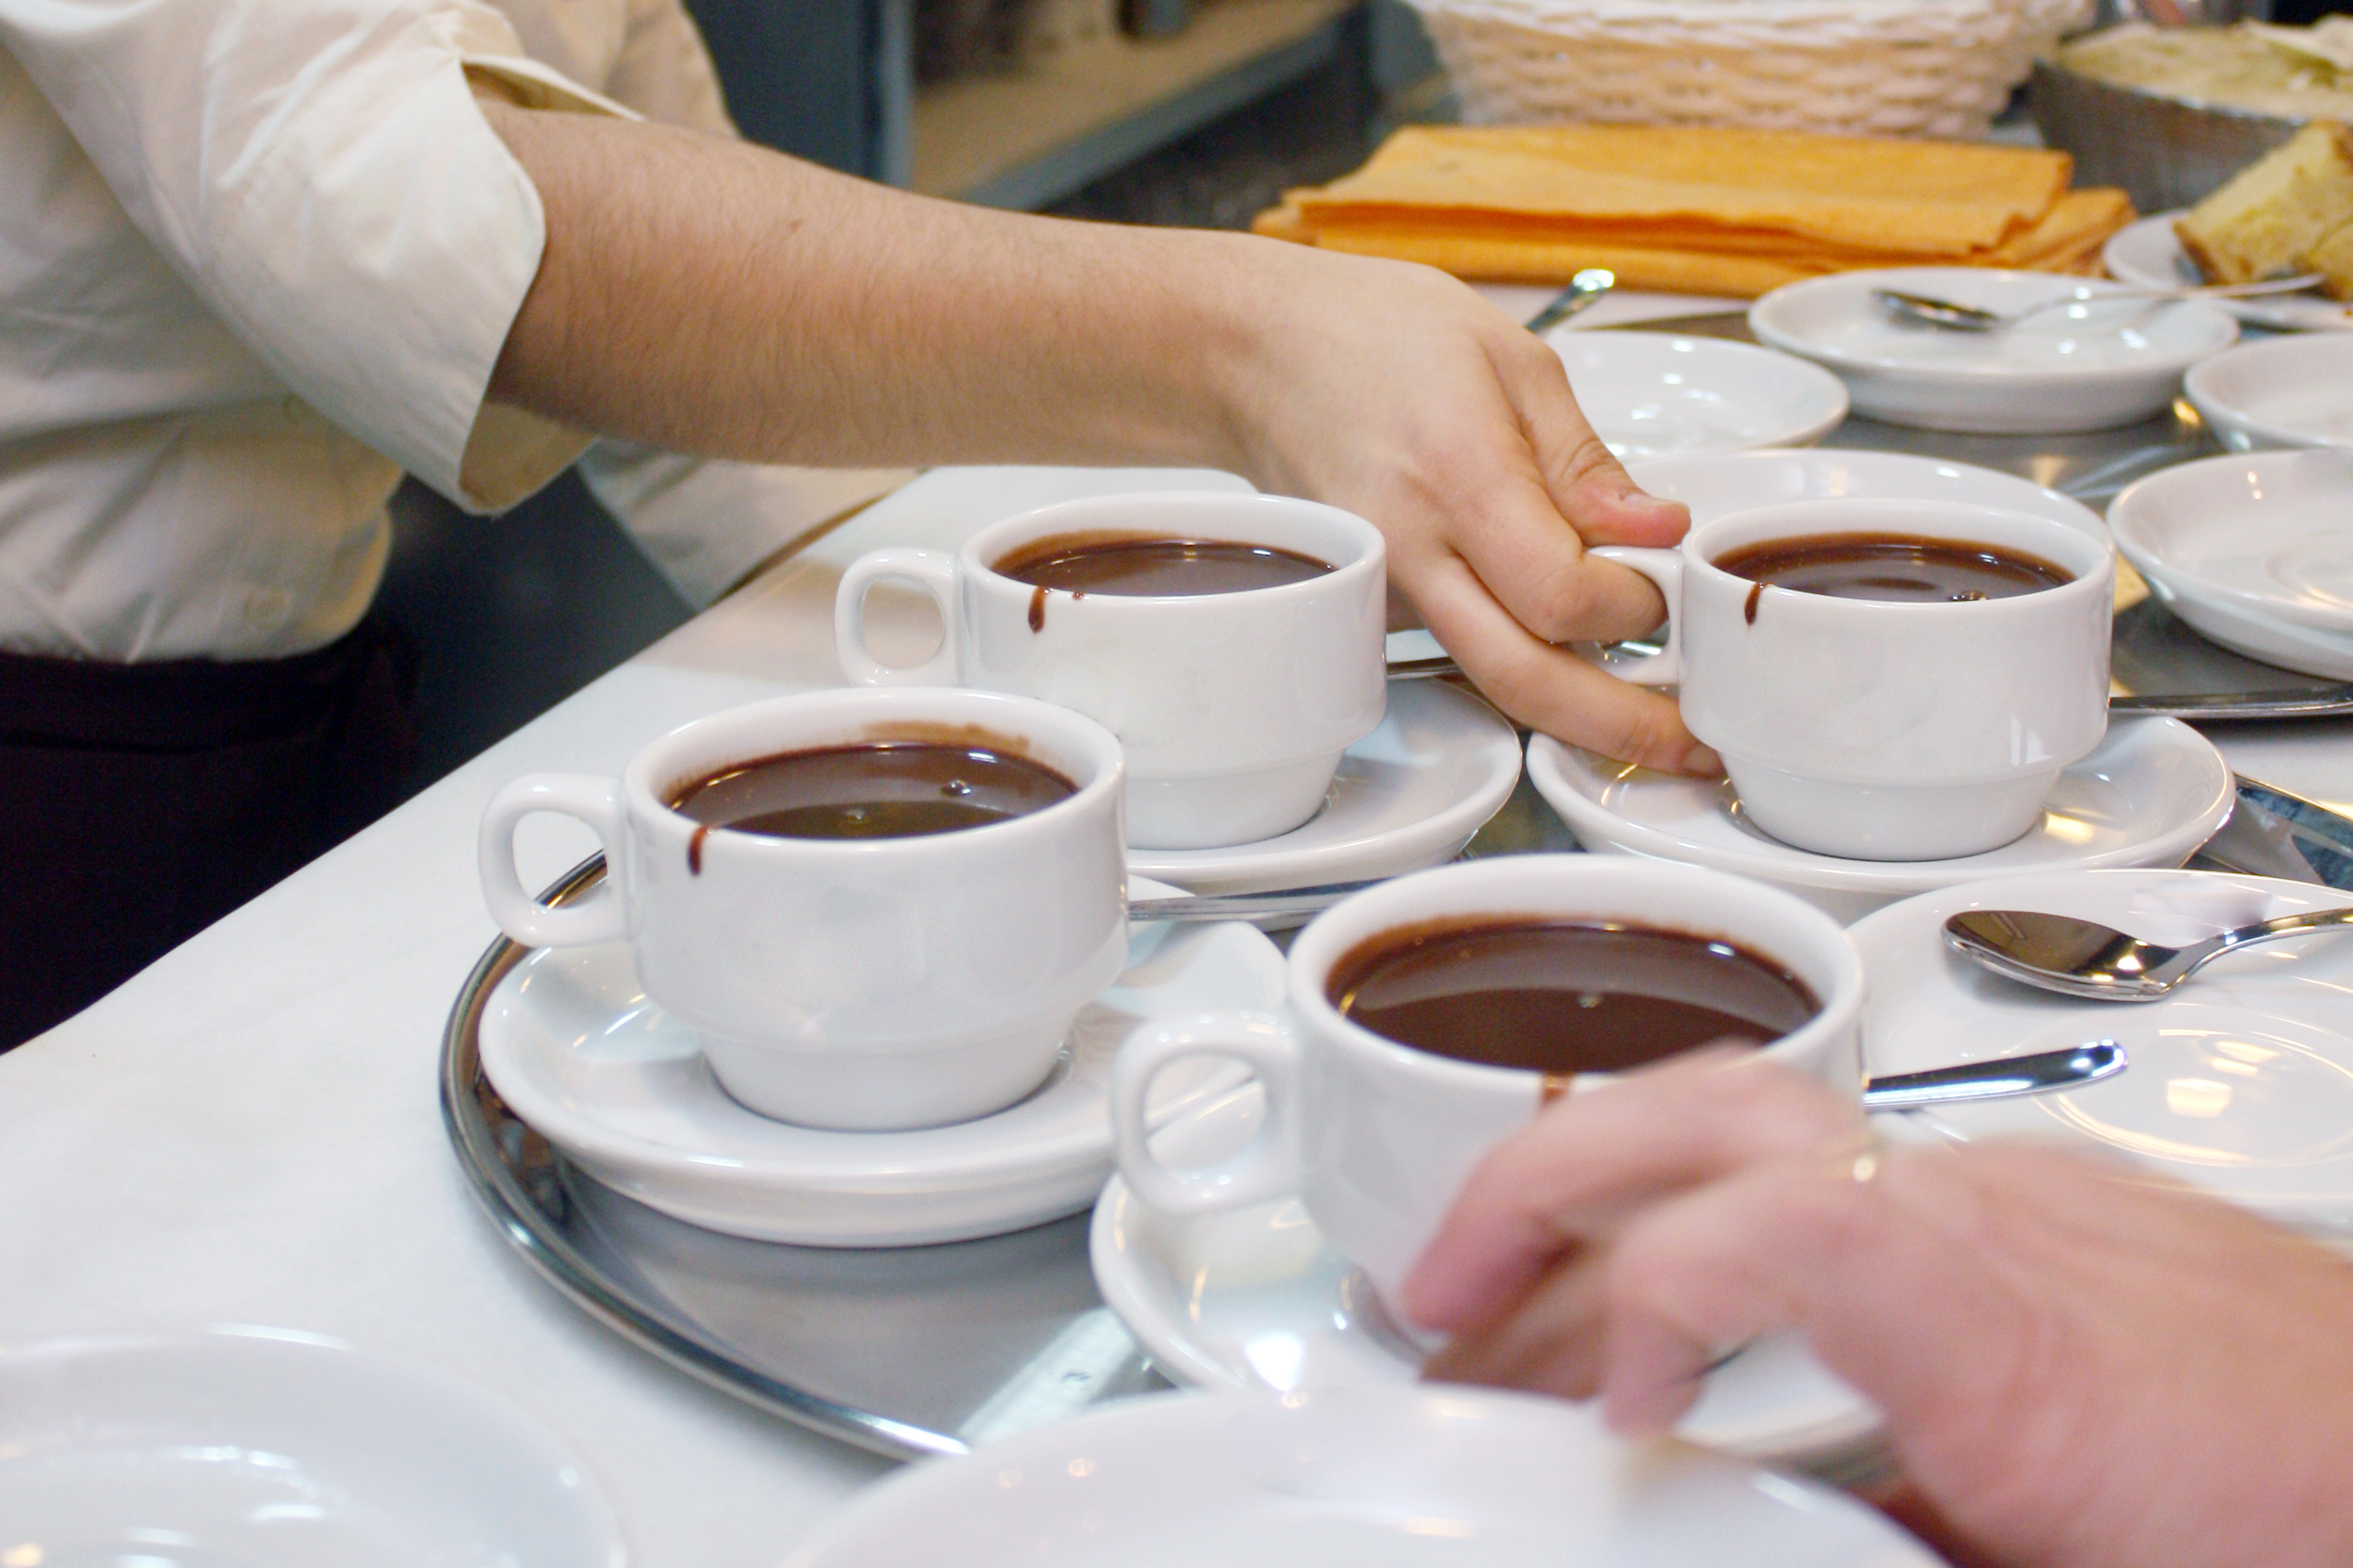
coffee, restaurant, client, hot chocolate, cup, coffee cup, saucer, serveware, turkish coffee, espresso, tableware, food, dishware, drink, dinnerware set, tea, porcelain, caff americano, table, drinkware, earthenware, cafe, cuisine, caffeine, teacup